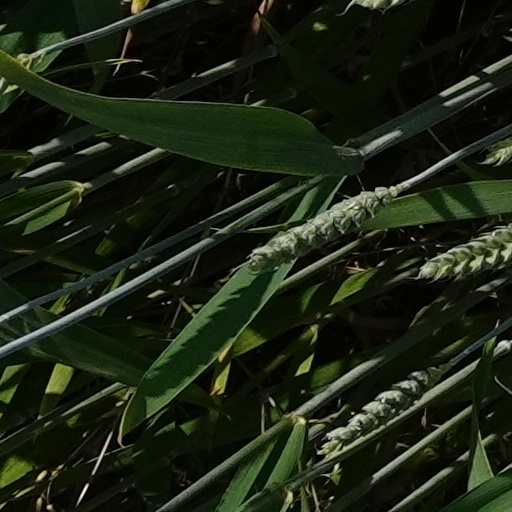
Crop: wheat